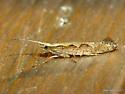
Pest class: diamondback_moth